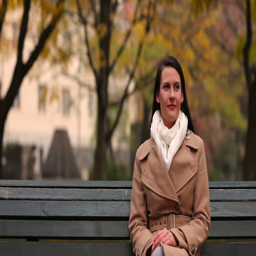
man embracing waiting woman from behind in a park